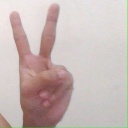
अक्षर: क